The Devil in the Bottle

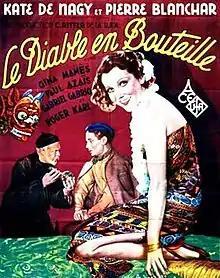

The Devil in the Bottle (French: Le diable en bouteille) is a 1935 French-German drama film directed by Heinz Hilpert, Reinhart Steinbicker and Raoul Ploquin. It stars Käthe von Nagy, Pierre Blanchar and Gina Manès. It was made by the German studio UFA as a French-language remake of its 1934 film "Liebe, Tod und Teufel". Both films are based on Robert Louis Stevenson's story "The Bottle Imp". The film's sets were designed by the art directors Otto Hunte and Willy Schiller.